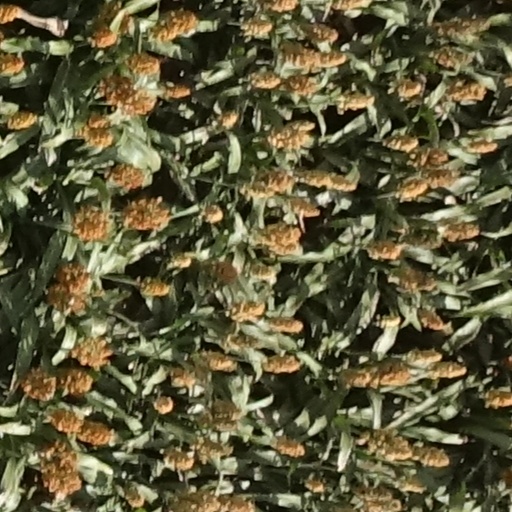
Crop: sorghum